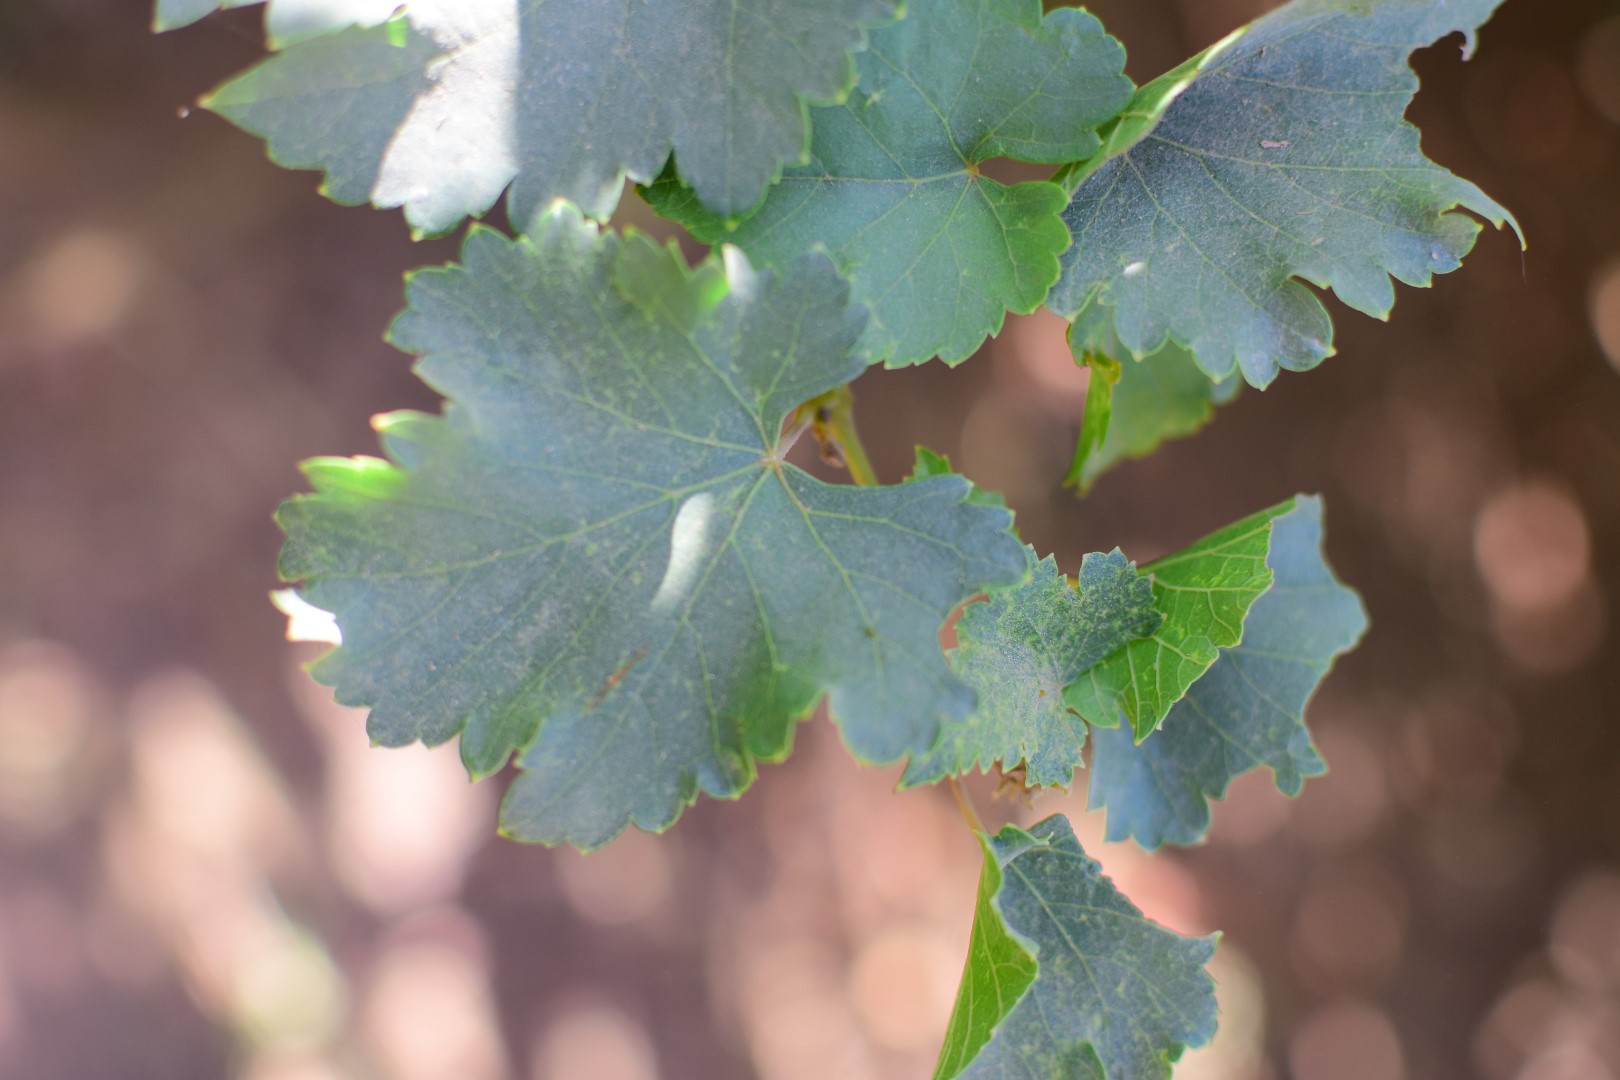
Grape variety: Frinsi